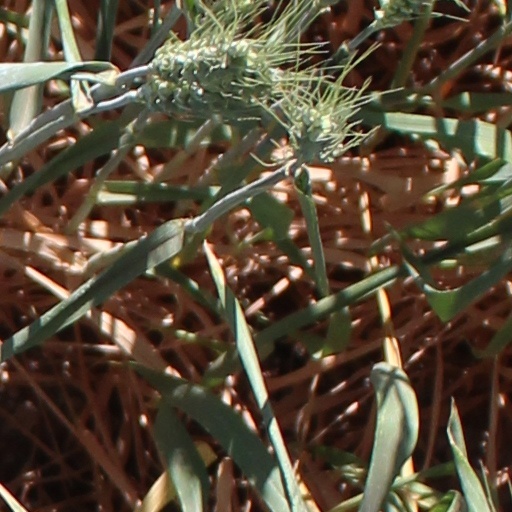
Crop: wheat